Masculinity

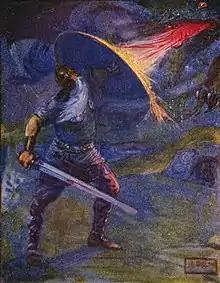
Beowulf fighting the dragon

Jeffrey Richards describes a European "medieval masculinity which was essentially Christian and chivalric," which included concepts like courage, respect for women of all classes and generosity. According to David Rosen, the traditional view of scholars (such as J. R. R. Tolkien) that "Beowulf" is a tale of medieval heroism overlooks the similarities between Beowulf and the monster Grendel. The masculinity exemplified by Beowulf "cut[s] men off from women, other men, passion and the household".